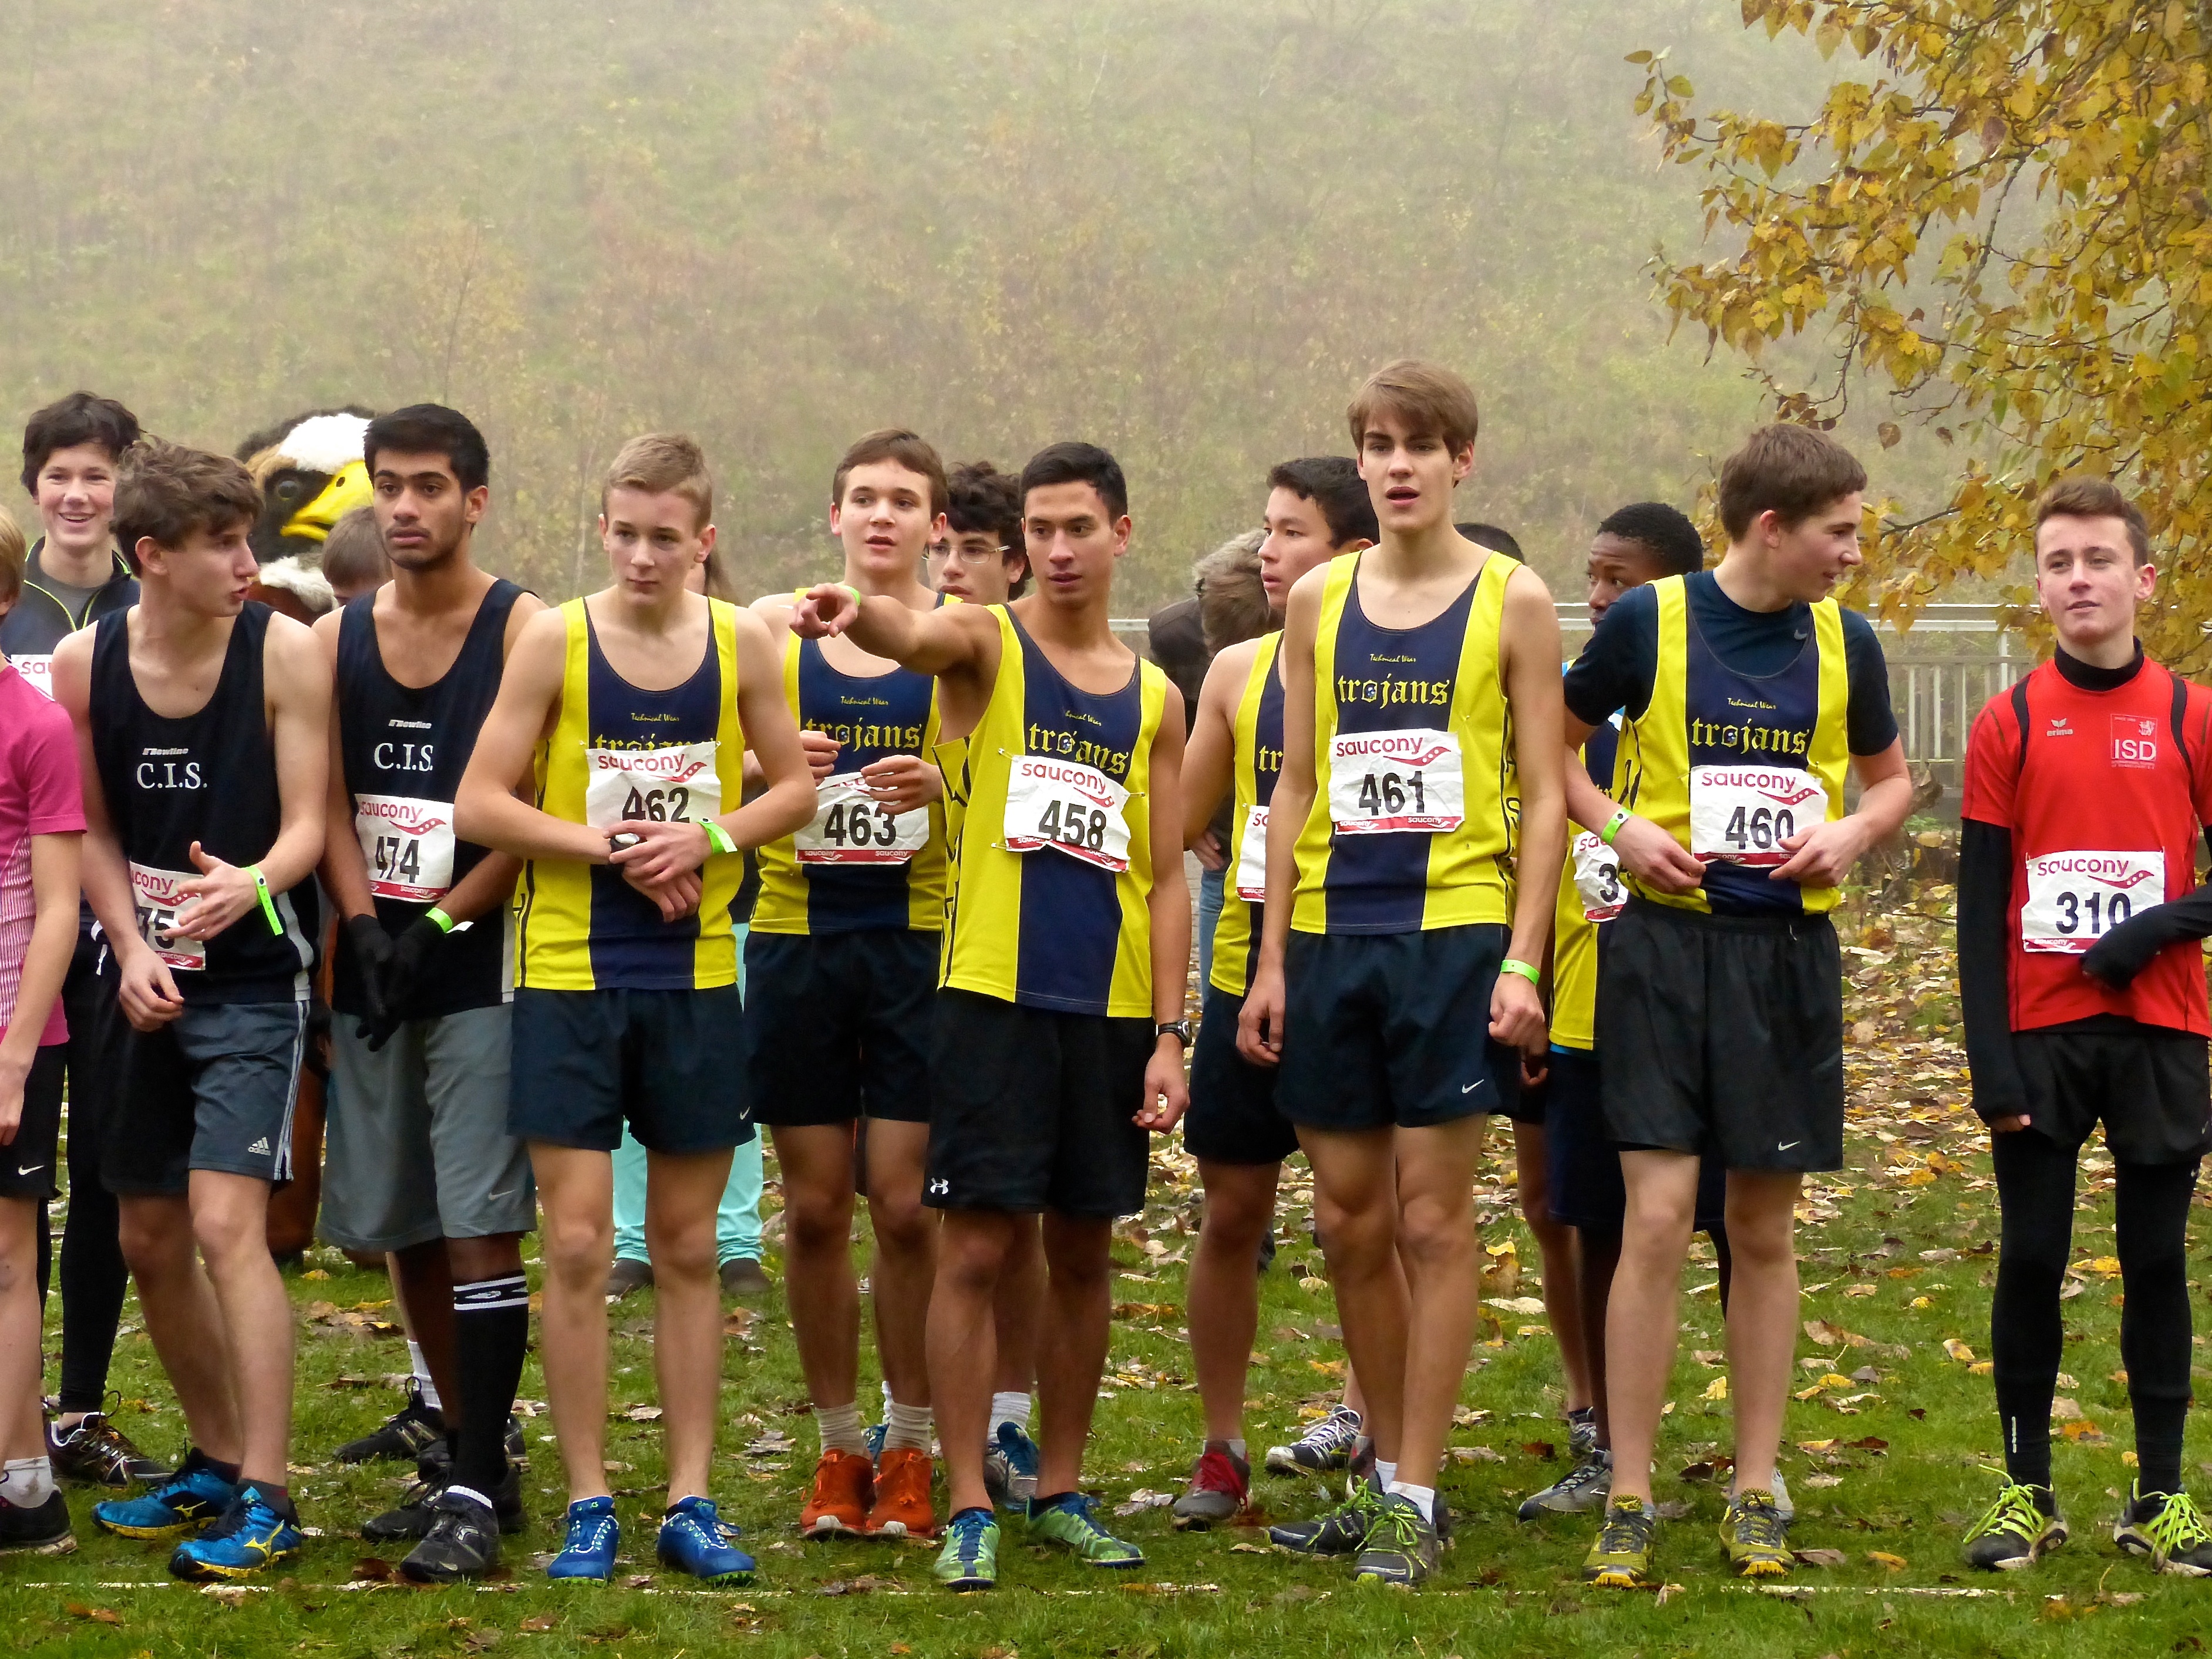
person, fog, mist, sport, meadow, running, recreation, ash, crosscountry, belgium, race, competition, marathon, team, sports, championship, endurance, athletics, xc, sprint, antwerp, necis, physical exercise, outdoor recreation, human action, endurance sports, ultramarathon, duathlon, long distance running, cross country running, half marathon, middle distance running, 800 metres